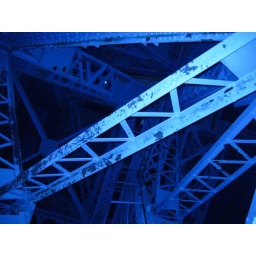
on top of the johnson street bridge in victoria